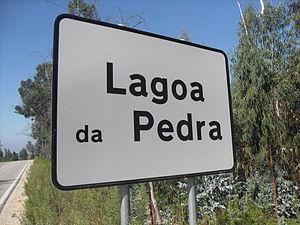
Panneau routier d'entrée du village de Lagoa Da Pedra. Português: Entrada d'aldeia da Lagoa Da Pedra.
Caranguejeira est une ville portugaise appartenant au district de Leiria.